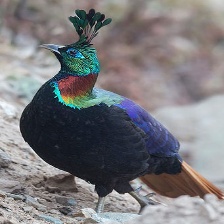
Species: HIMALAYAN MONAL
Scientific name: LOPHOPHORUS IMPEJANUS